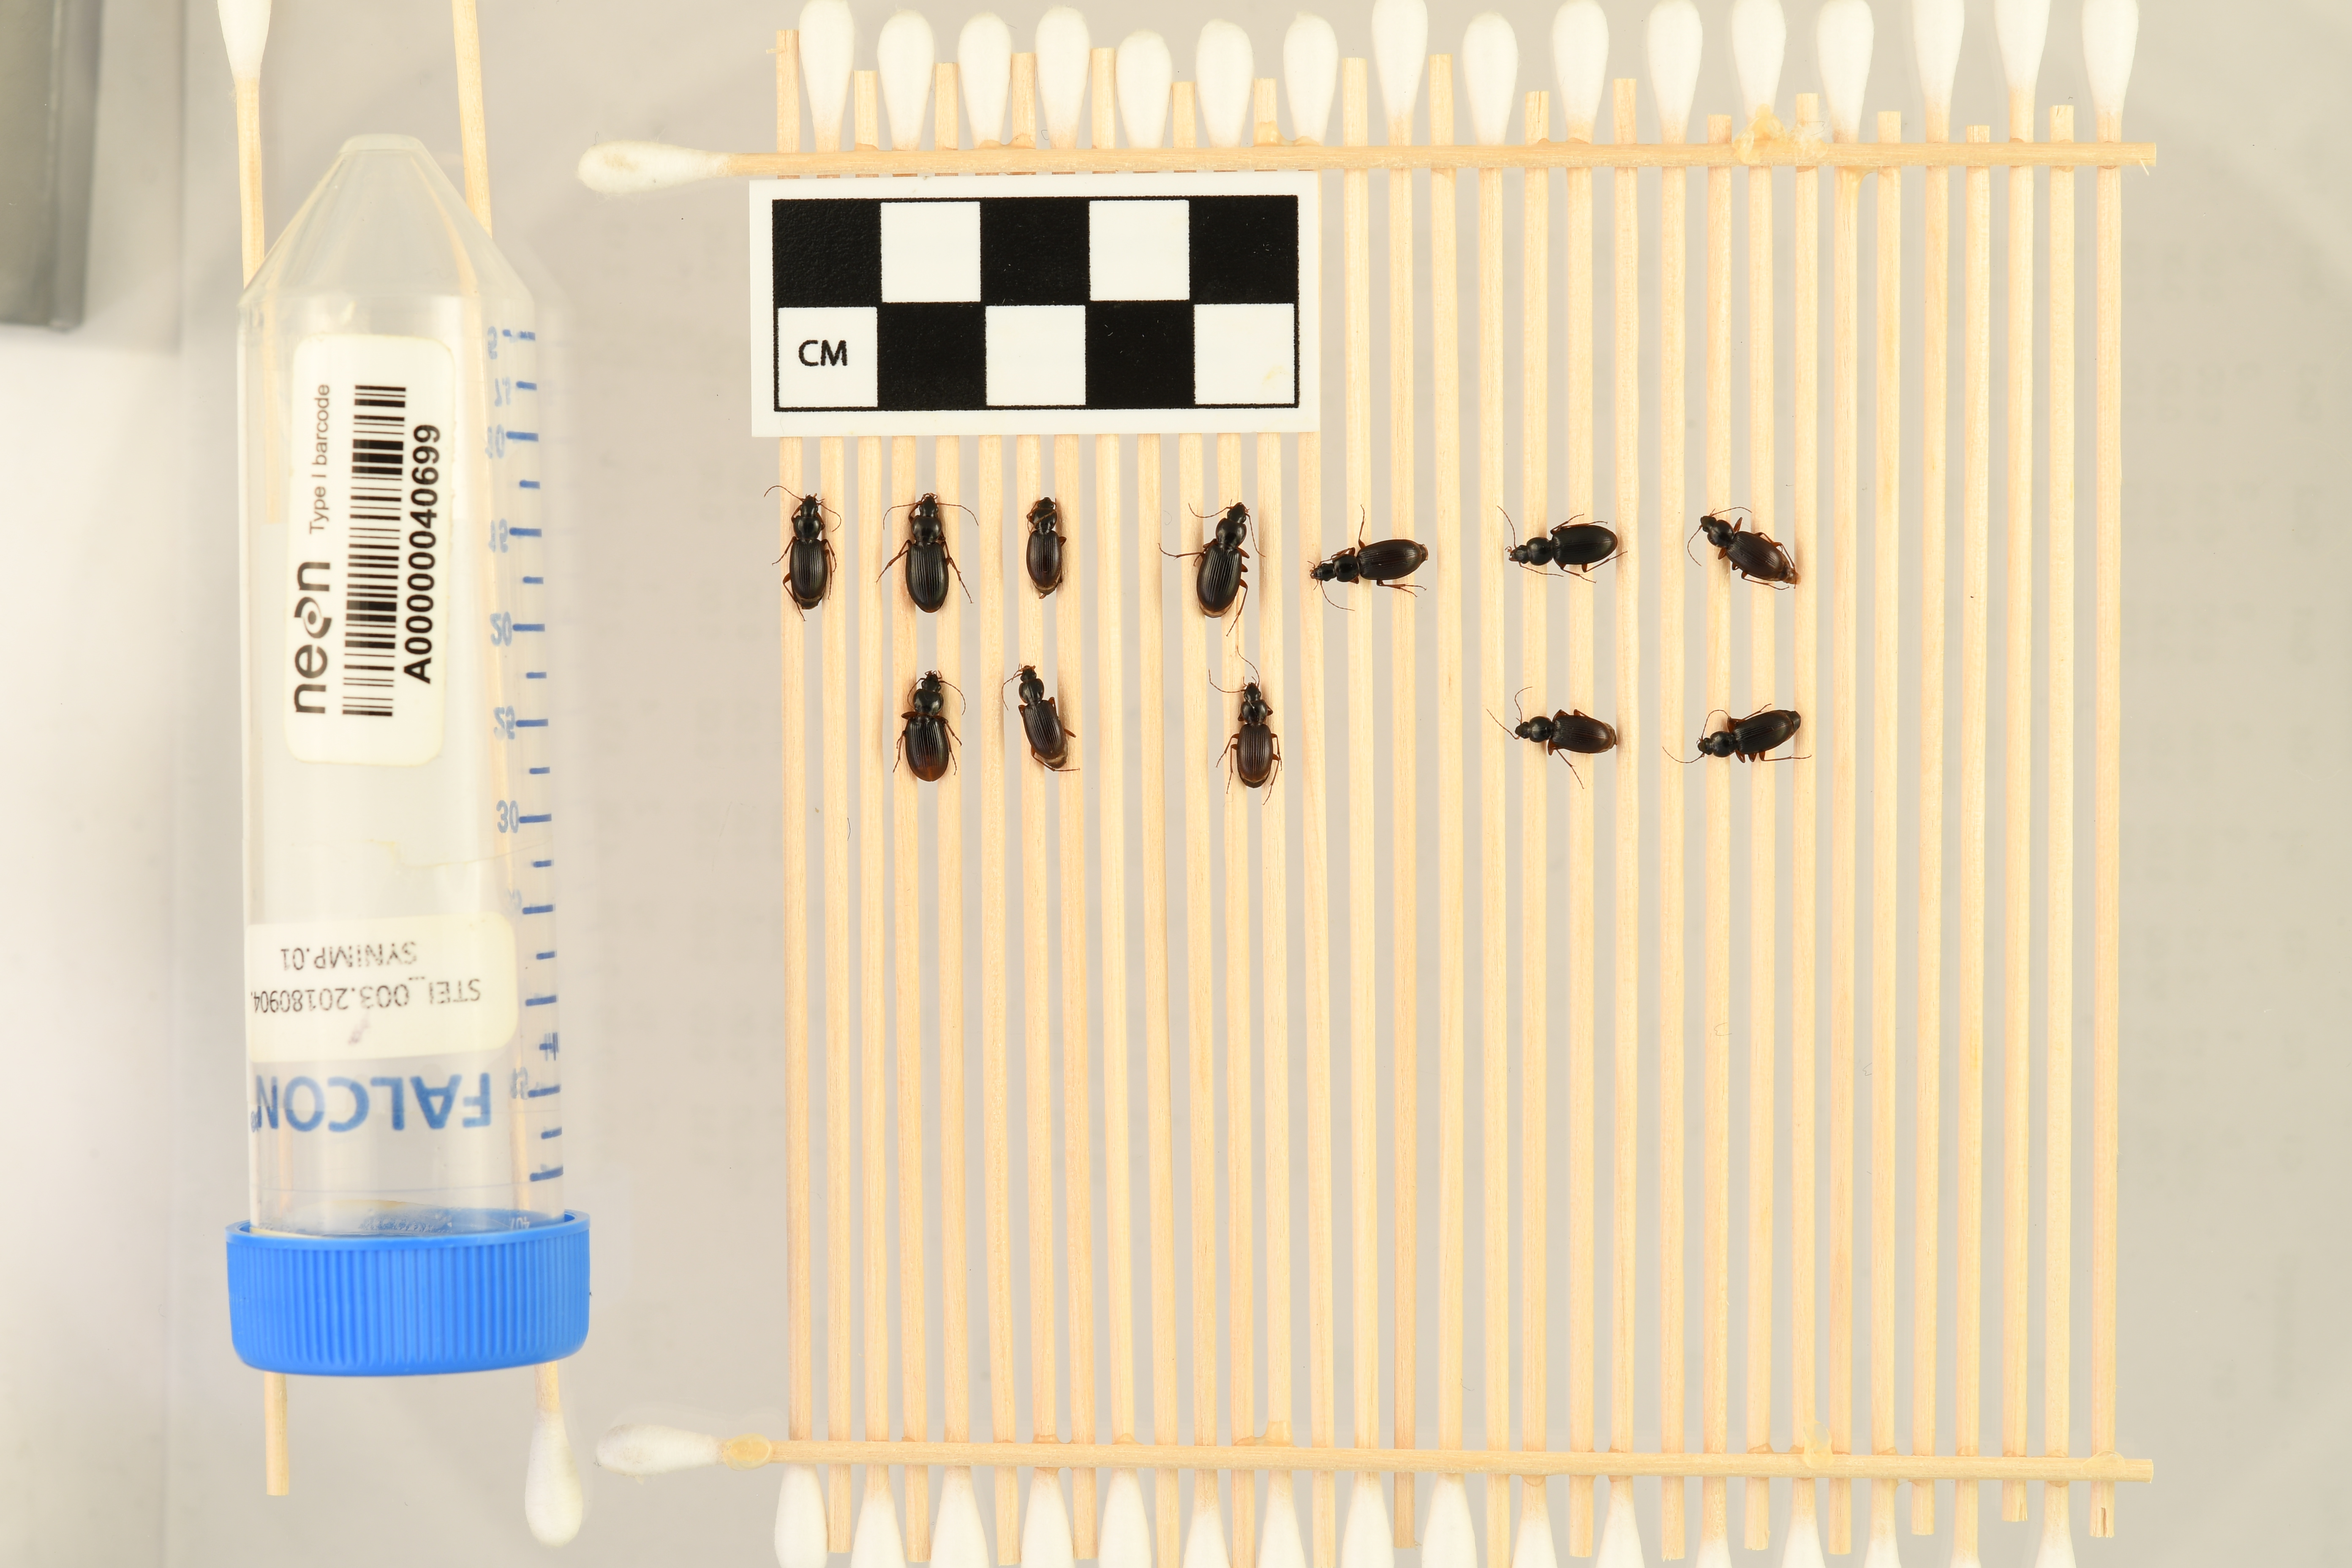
Synuchus impunctatus — Steigerwaldt-Chequamegon NEON, plot STEI_003. Beetle 1, ElytraLength: 0.587 cm (lying flat: Yes)

Synuchus impunctatus — Steigerwaldt-Chequamegon NEON, plot STEI_003. Beetle 1, ElytraWidth: 0.3261 cm (lying flat: Yes)

Synuchus impunctatus — Steigerwaldt-Chequamegon NEON, plot STEI_003. Beetle 2, ElytraLength: 0.6544 cm (lying flat: Yes)

Synuchus impunctatus — Steigerwaldt-Chequamegon NEON, plot STEI_003. Beetle 2, ElytraWidth: 0.3377 cm (lying flat: Yes)

Synuchus impunctatus — Steigerwaldt-Chequamegon NEON, plot STEI_003. Beetle 3, ElytraLength: 0.5543 cm (lying flat: Yes)

Synuchus impunctatus — Steigerwaldt-Chequamegon NEON, plot STEI_003. Beetle 3, ElytraWidth: 0.3045 cm (lying flat: Yes)

Synuchus impunctatus — Steigerwaldt-Chequamegon NEON, plot STEI_003. Beetle 4, ElytraLength: 0.6461 cm (lying flat: Yes)

Synuchus impunctatus — Steigerwaldt-Chequamegon NEON, plot STEI_003. Beetle 4, ElytraWidth: 0.3454 cm (lying flat: Yes)

Synuchus impunctatus — Steigerwaldt-Chequamegon NEON, plot STEI_003. Beetle 5, ElytraLength: 0.6183 cm (lying flat: Yes)

Synuchus impunctatus — Steigerwaldt-Chequamegon NEON, plot STEI_003. Beetle 5, ElytraWidth: 0.3074 cm (lying flat: Yes)

Synuchus impunctatus — Steigerwaldt-Chequamegon NEON, plot STEI_003. Beetle 6, ElytraLength: 0.6313 cm (lying flat: Yes)

Synuchus impunctatus — Steigerwaldt-Chequamegon NEON, plot STEI_003. Beetle 6, ElytraWidth: 0.3268 cm (lying flat: Yes)

Synuchus impunctatus — Steigerwaldt-Chequamegon NEON, plot STEI_003. Beetle 7, ElytraLength: 0.5669 cm (lying flat: Yes)

Synuchus impunctatus — Steigerwaldt-Chequamegon NEON, plot STEI_003. Beetle 7, ElytraWidth: 0.3135 cm (lying flat: Yes)

Synuchus impunctatus — Steigerwaldt-Chequamegon NEON, plot STEI_003. Beetle 8, ElytraLength: 0.6256 cm (lying flat: Yes)

Synuchus impunctatus — Steigerwaldt-Chequamegon NEON, plot STEI_003. Beetle 8, ElytraWidth: 0.3494 cm (lying flat: Yes)

Synuchus impunctatus — Steigerwaldt-Chequamegon NEON, plot STEI_003. Beetle 9, ElytraLength: 0.5843 cm (lying flat: Yes)

Synuchus impunctatus — Steigerwaldt-Chequamegon NEON, plot STEI_003. Beetle 9, ElytraWidth: 0.2853 cm (lying flat: Yes)

Synuchus impunctatus — Steigerwaldt-Chequamegon NEON, plot STEI_003. Beetle 10, ElytraLength: 0.5871 cm (lying flat: Yes)

Synuchus impunctatus — Steigerwaldt-Chequamegon NEON, plot STEI_003. Beetle 10, ElytraWidth: 0.3045 cm (lying flat: Yes)

Synuchus impunctatus — Steigerwaldt-Chequamegon NEON, plot STEI_003. Beetle 11, ElytraLength: 0.5611 cm (lying flat: Yes)

Synuchus impunctatus — Steigerwaldt-Chequamegon NEON, plot STEI_003. Beetle 11, ElytraWidth: 0.3074 cm (lying flat: Yes)

Synuchus impunctatus — Steigerwaldt-Chequamegon NEON, plot STEI_003. Beetle 12, ElytraLength: 0.574 cm (lying flat: Yes)

Synuchus impunctatus — Steigerwaldt-Chequamegon NEON, plot STEI_003. Beetle 12, ElytraWidth: 0.313 cm (lying flat: Yes)